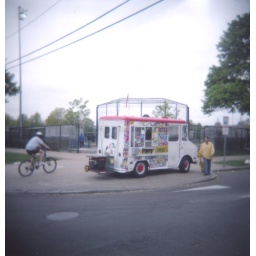
The baseball field near my house just got a little cooler.